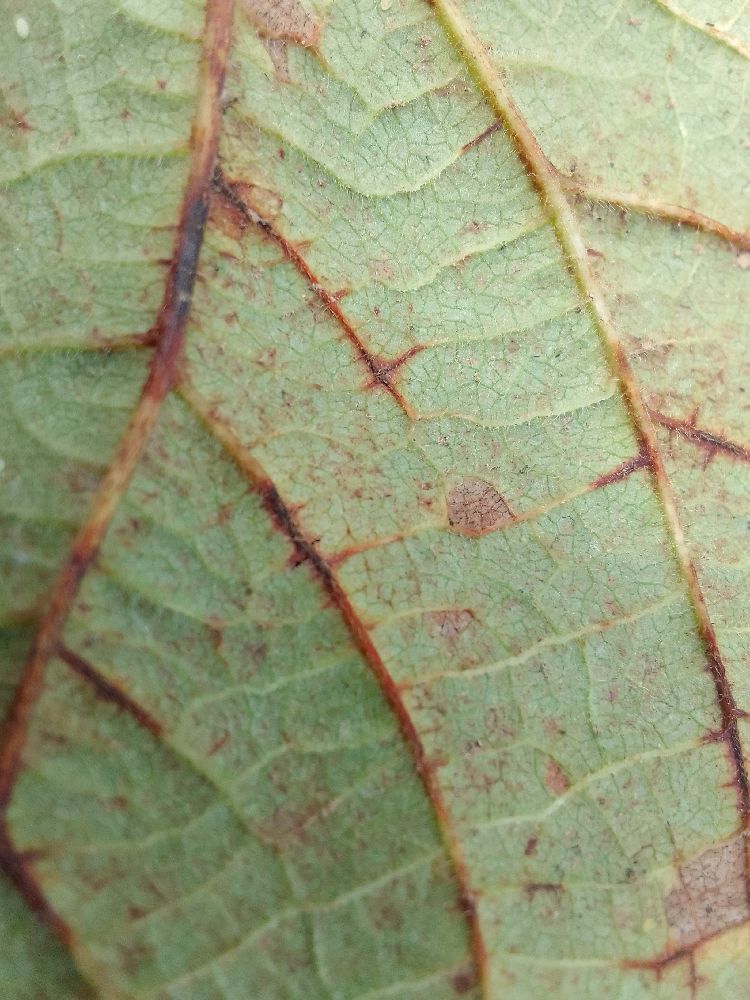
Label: anthracnose